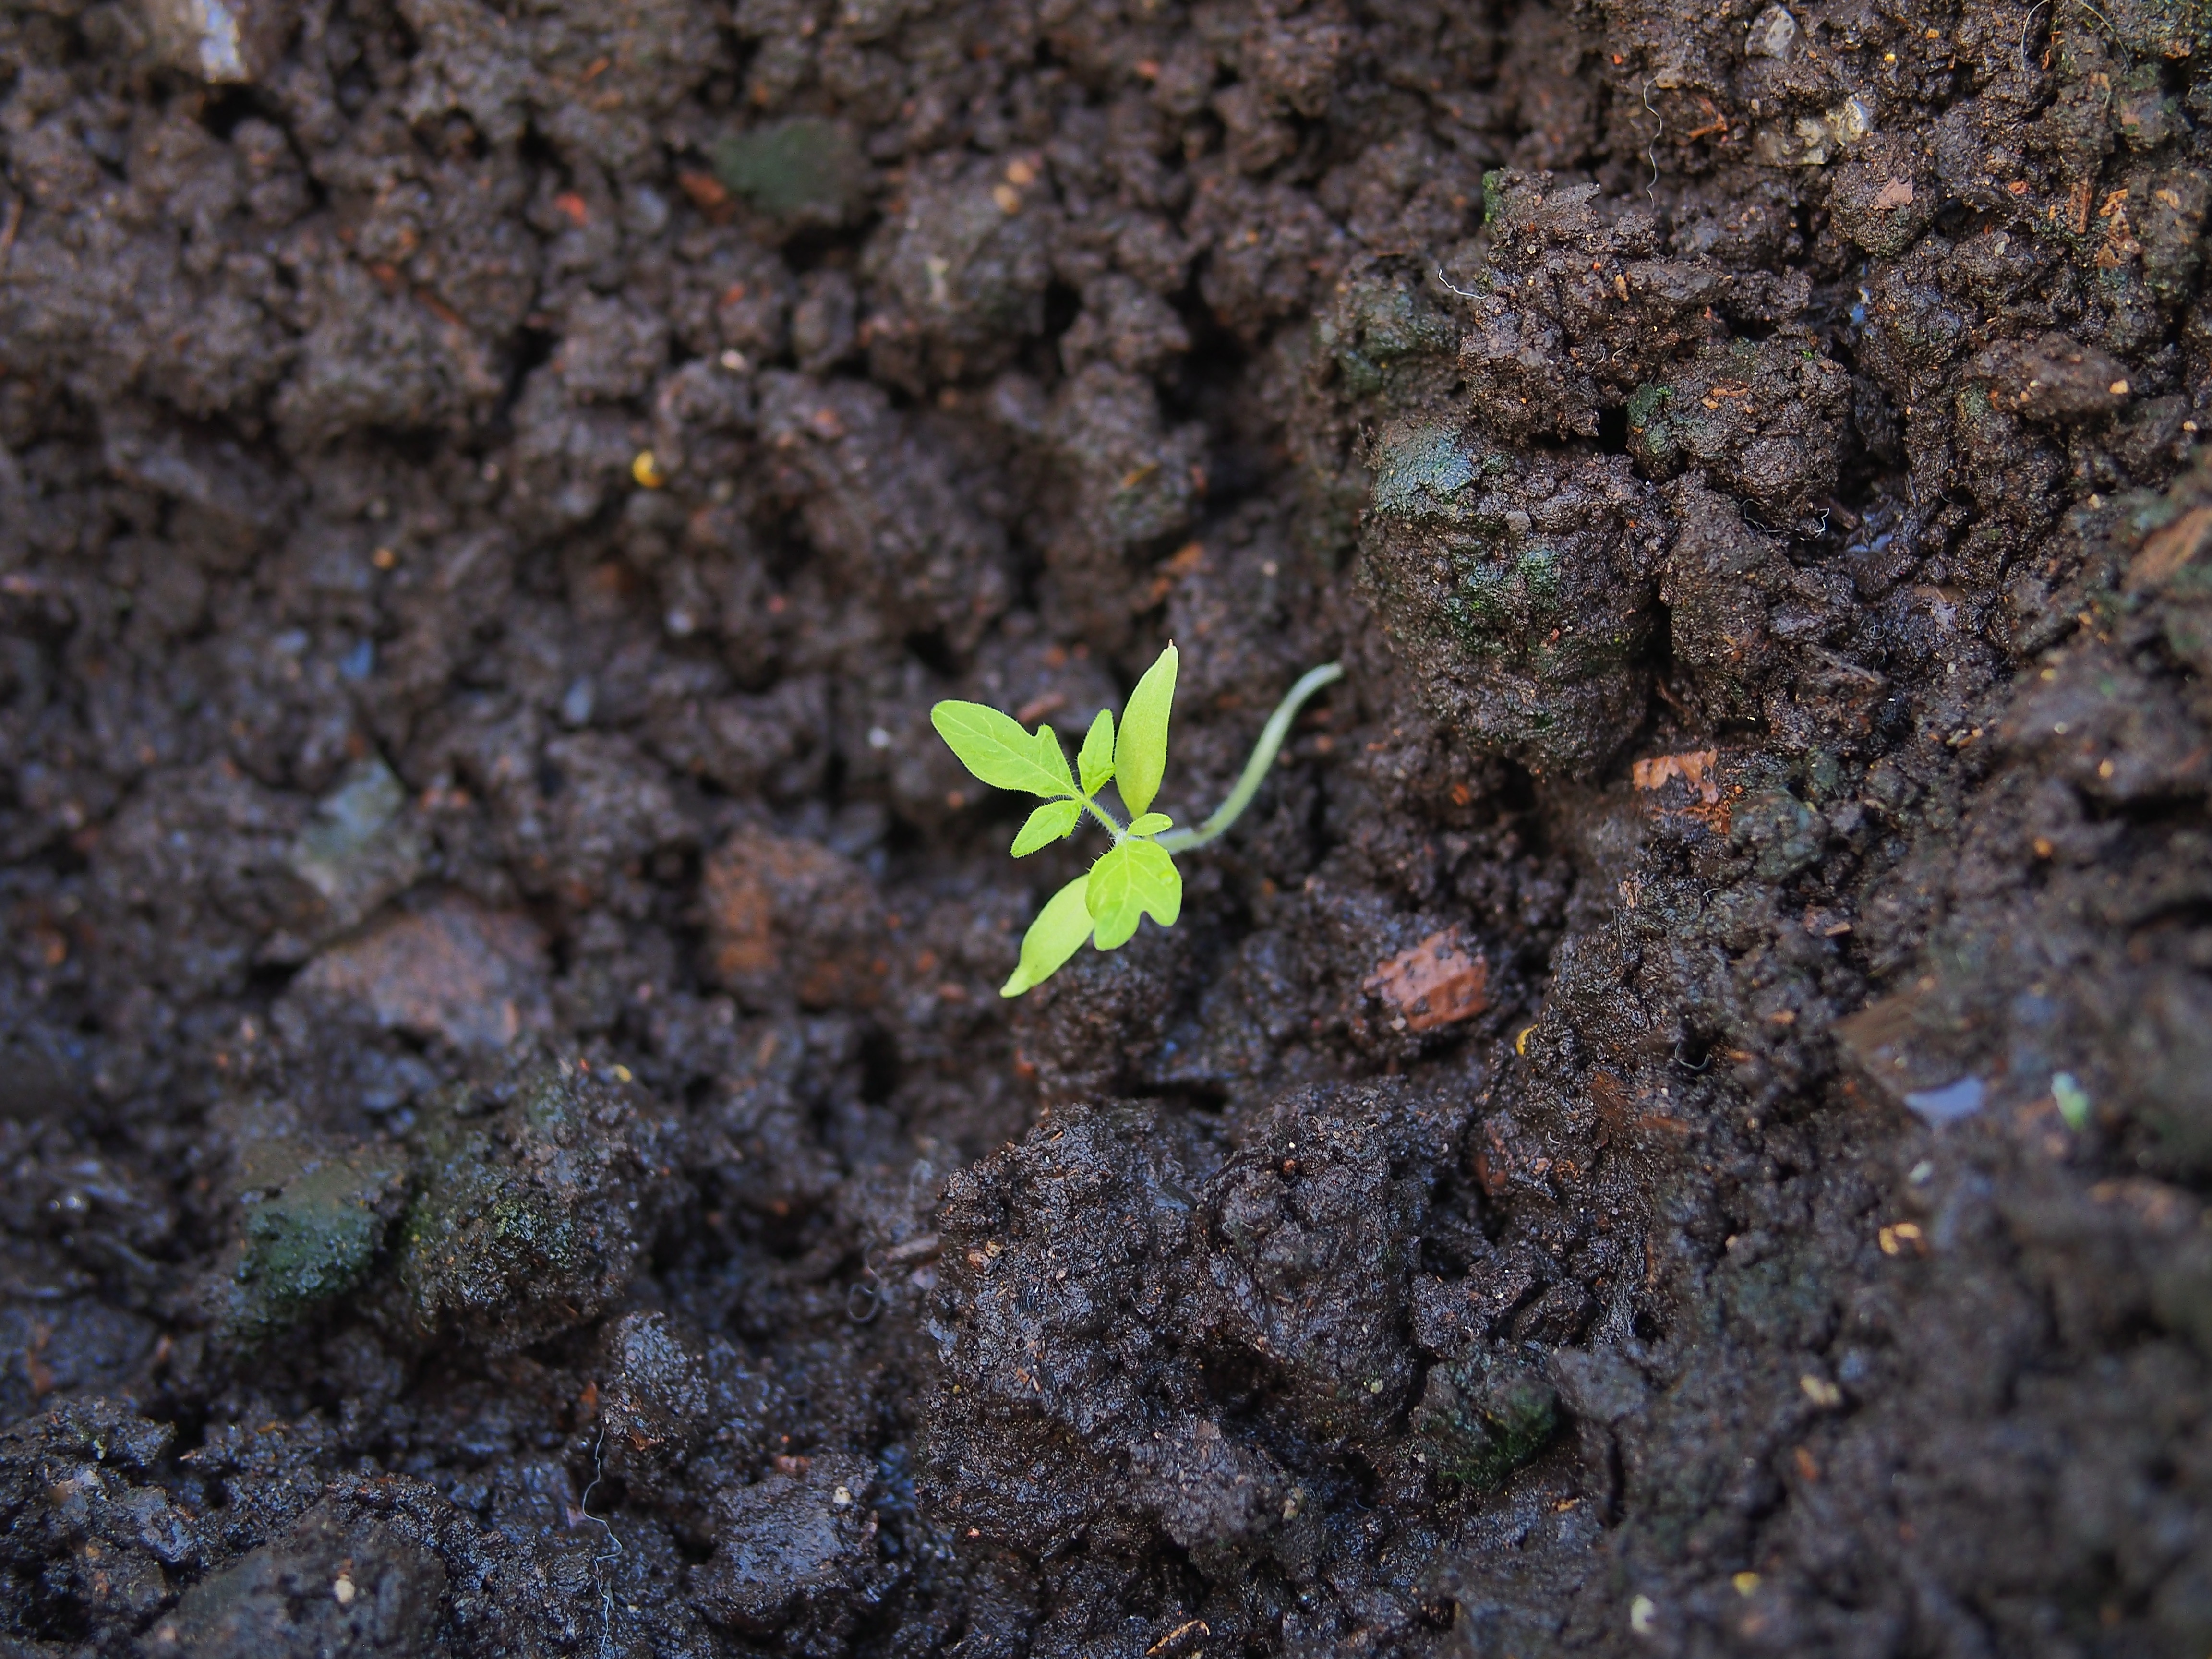
tree, plant, leaf, flower, green, produce, soil, flora, fauna, macro photography, land plant